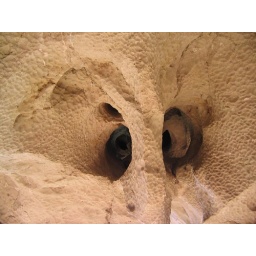
Actually these are holes made in the rock by flood water erosion.